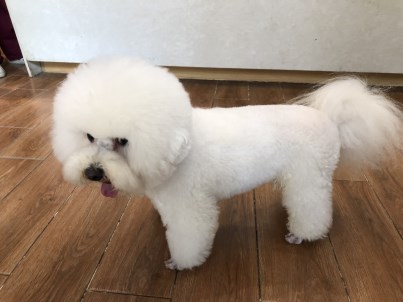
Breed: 3083-n000117-Bichon_Frise